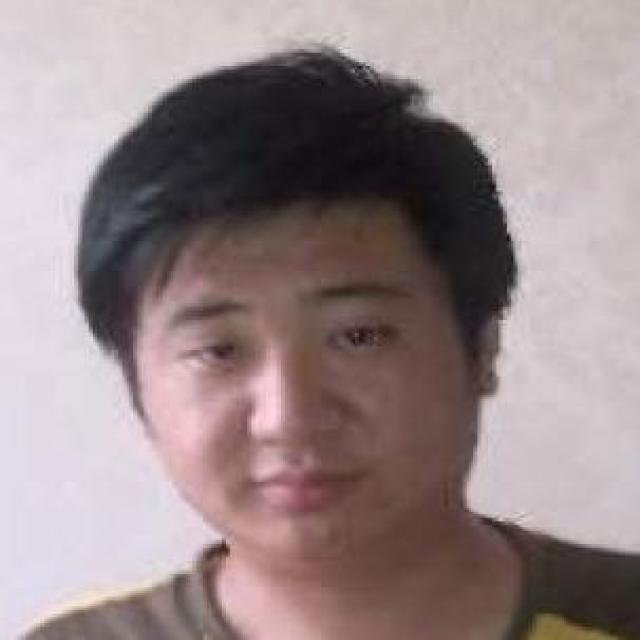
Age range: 21-44